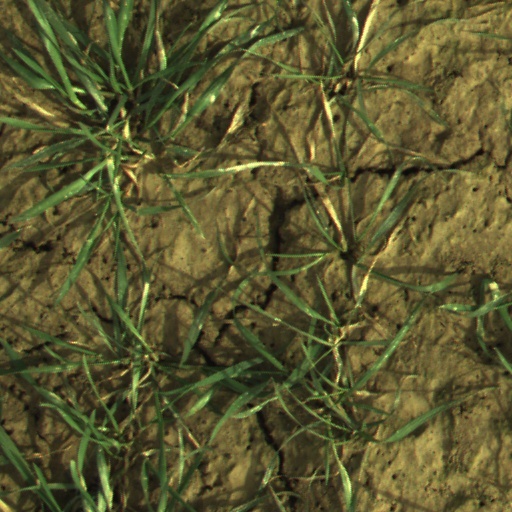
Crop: wheat